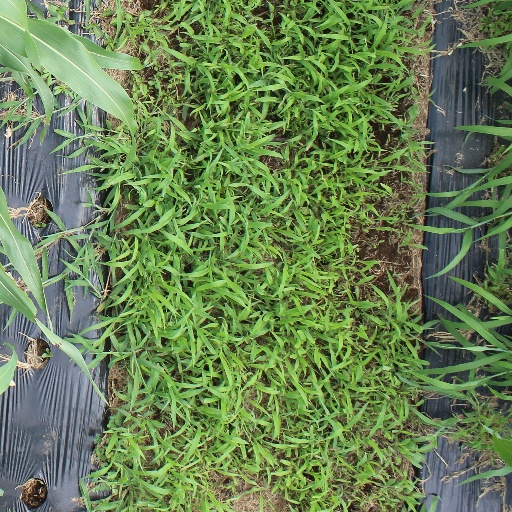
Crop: sorghum